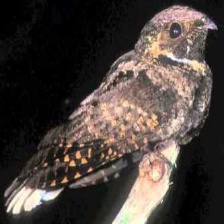
Species: EASTERN WIP POOR WILL
Scientific name: ANTROSTOMUS VOCIFERUS